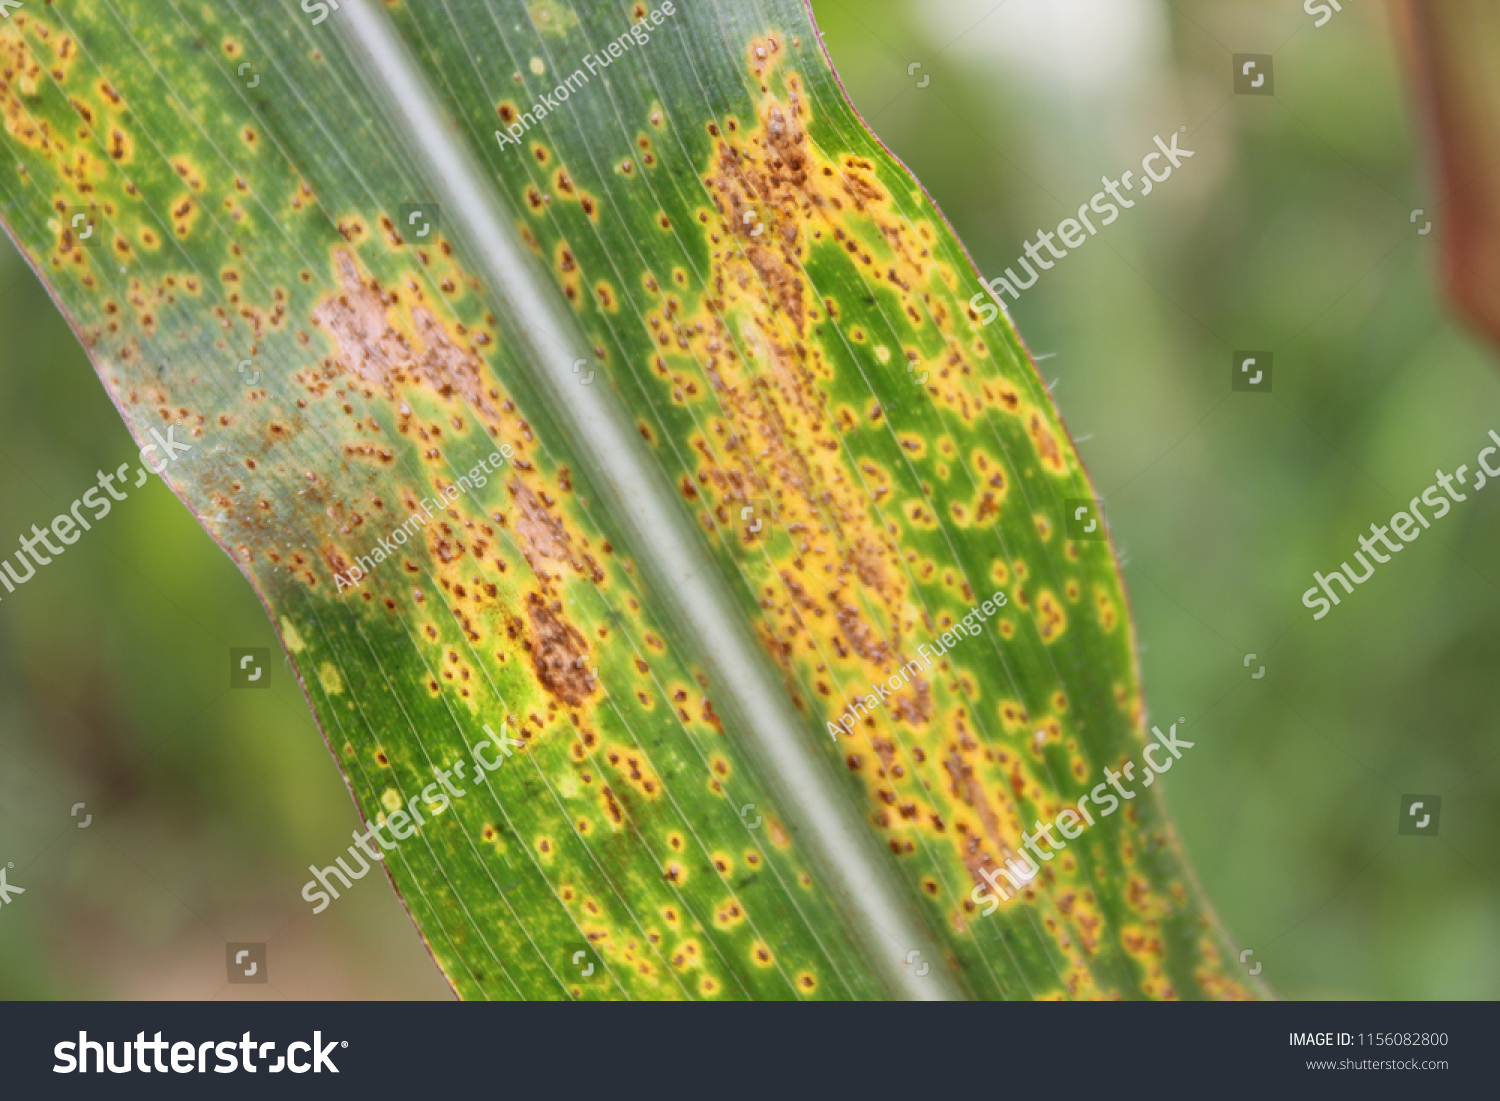
Plant: Corn
Disease: corn rust